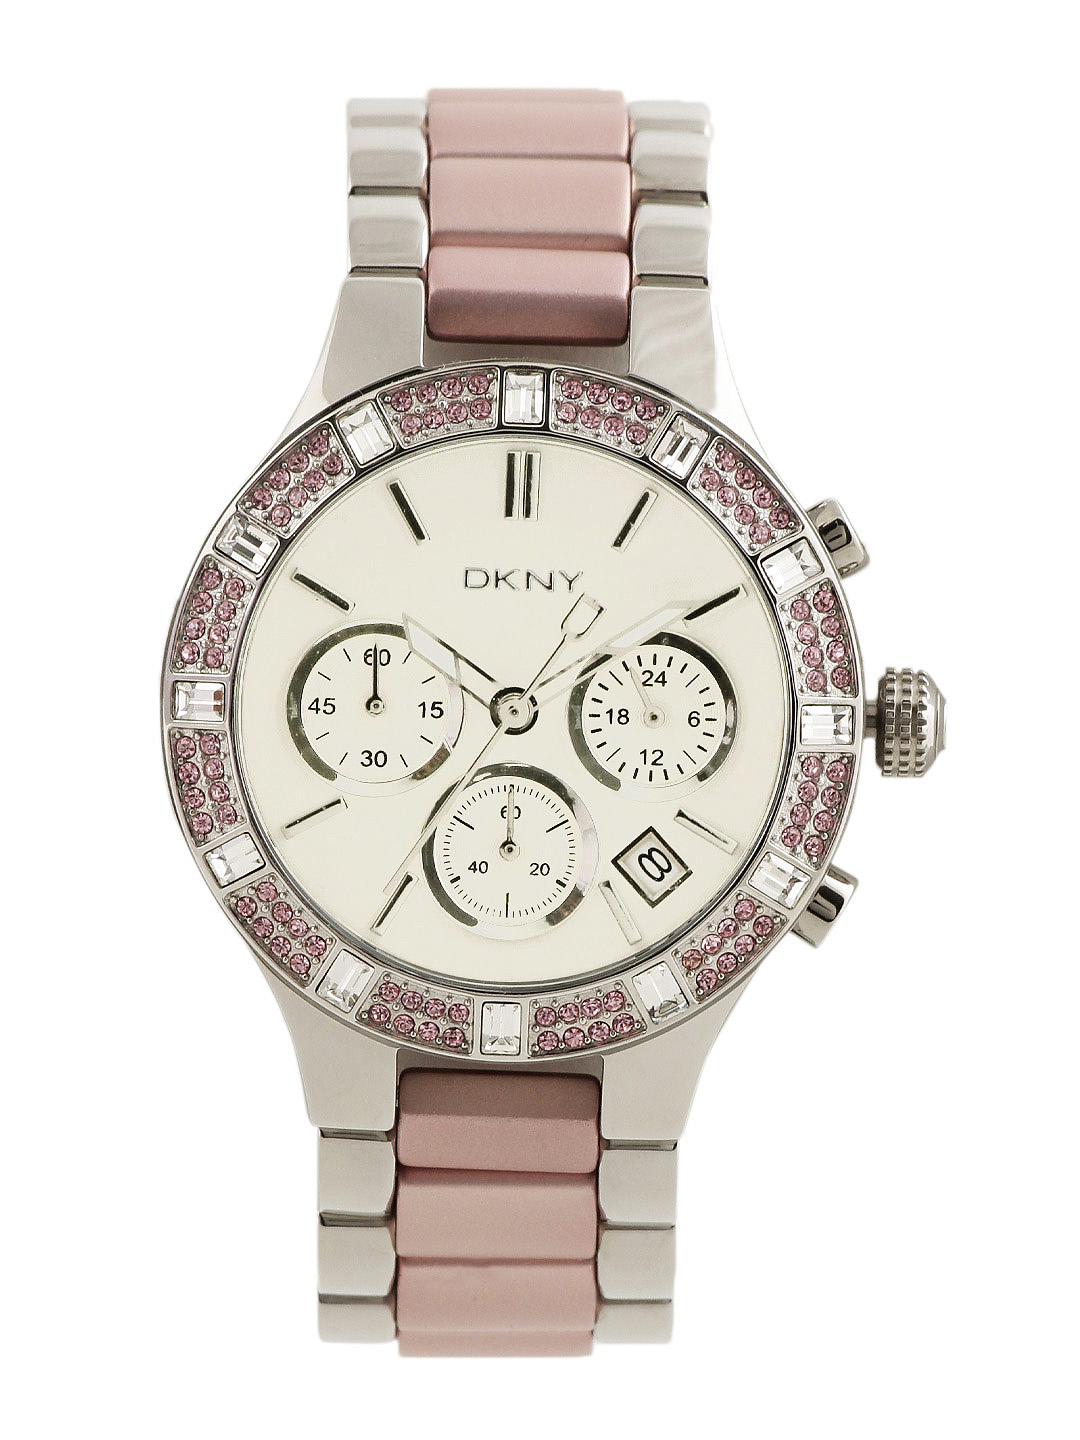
DKNY Women White Dial Watch NY8510
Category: Accessories / Watches / Watches
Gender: Women
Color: White
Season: Winter 2016
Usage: Casual